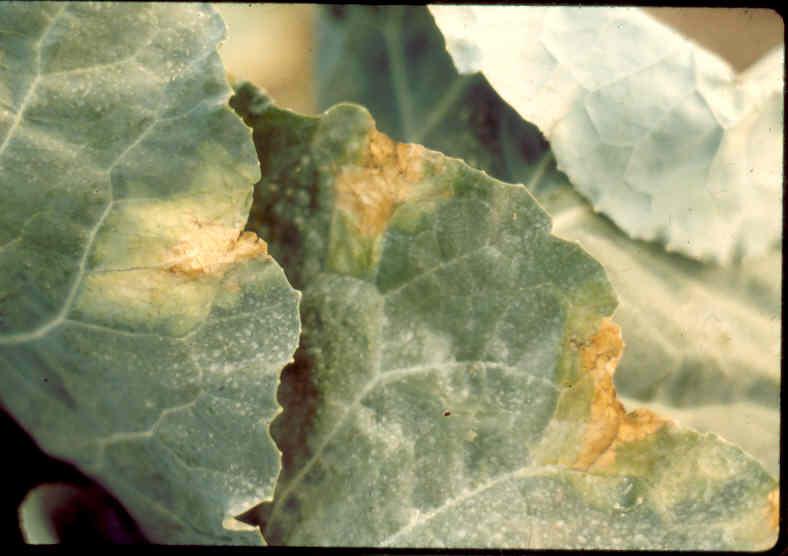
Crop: unknown
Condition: cabbage_cabbage_black_rot